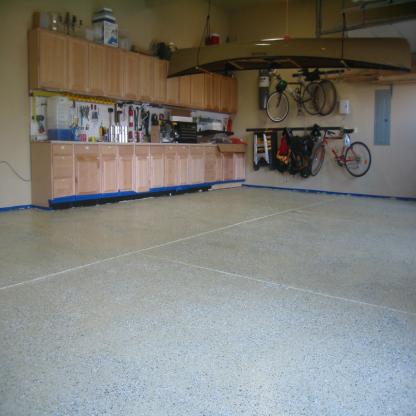
Scene: Indoor